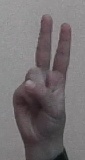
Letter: taa